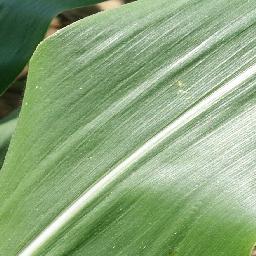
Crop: corn
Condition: (maize)_healthy